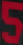
Number: 5